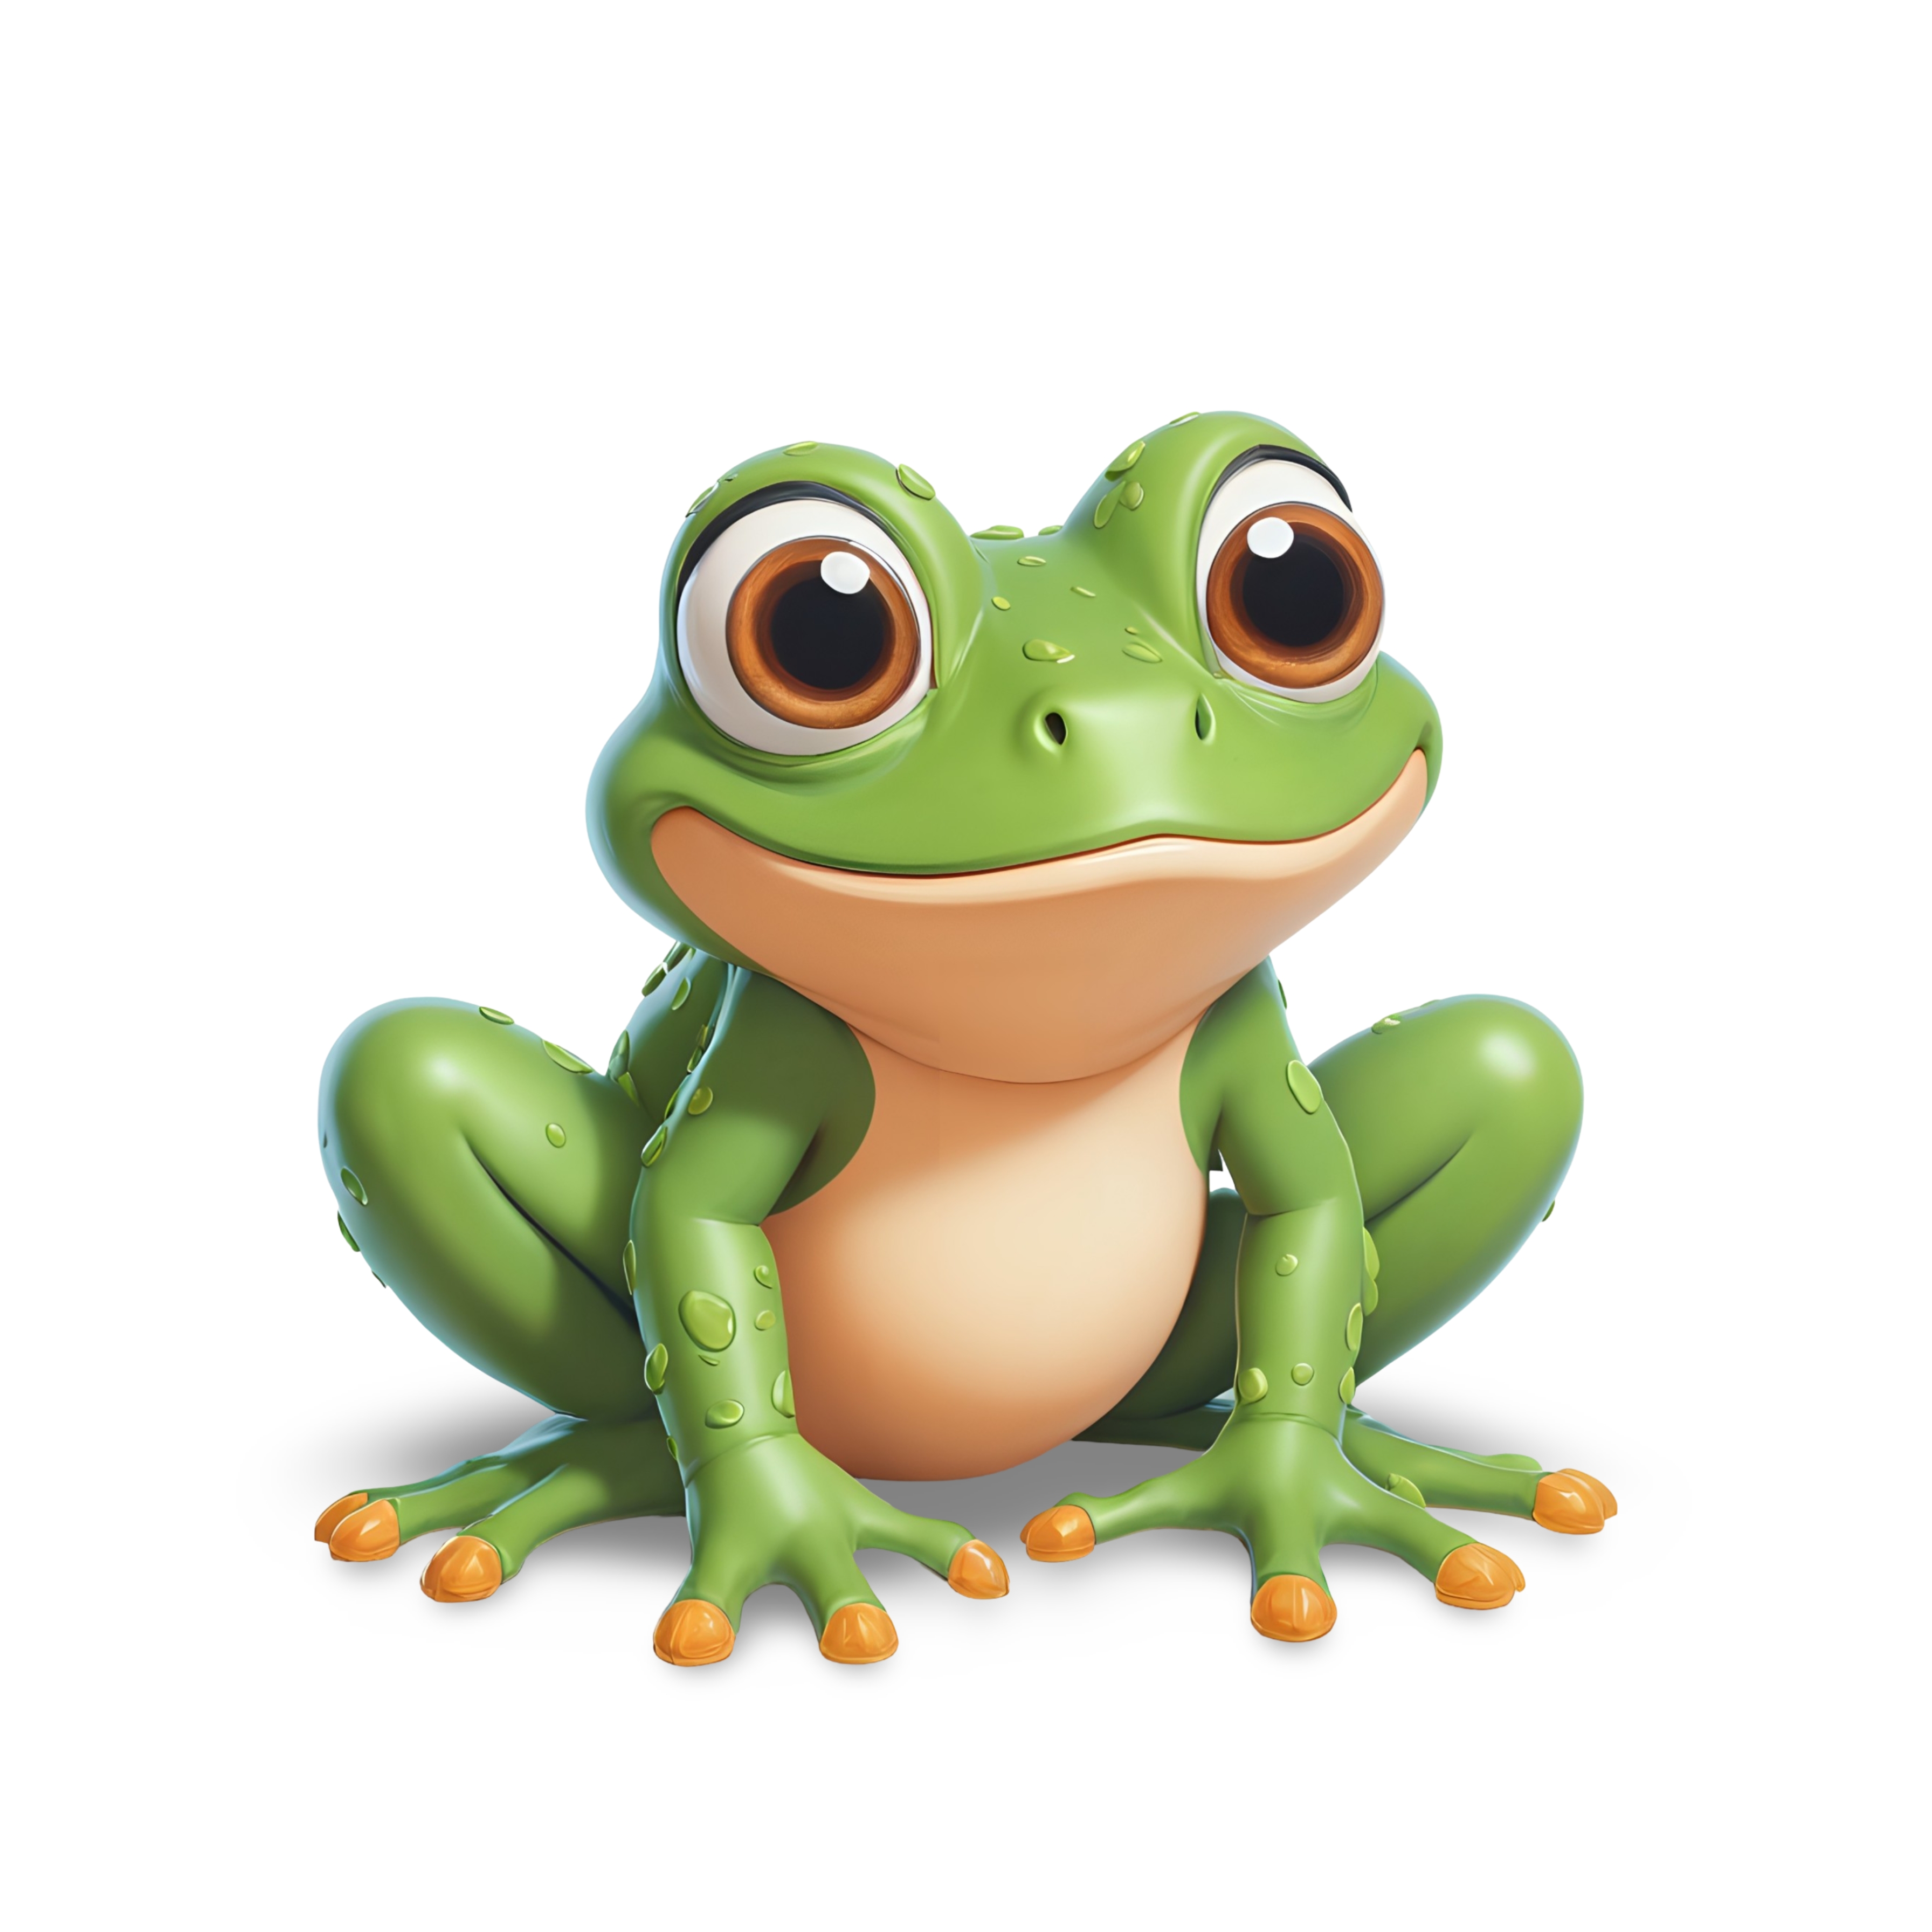
frog, green, funny, animal, nature, cartoon, cutout, cute, toy, True frog, amphibian, terrestrial plant, terrestrial animal, Agalychnis, happy, tree frog, red eyed tree frog, macro photography, clip art